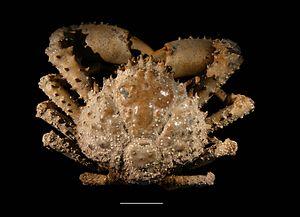
Les Mithracidae forment une famille de crabes. Selon De Grave et Dean, depuis 2009, cette famille est désormais considérée comme une sous-famille : Mithracinae, de la famille des Majidae